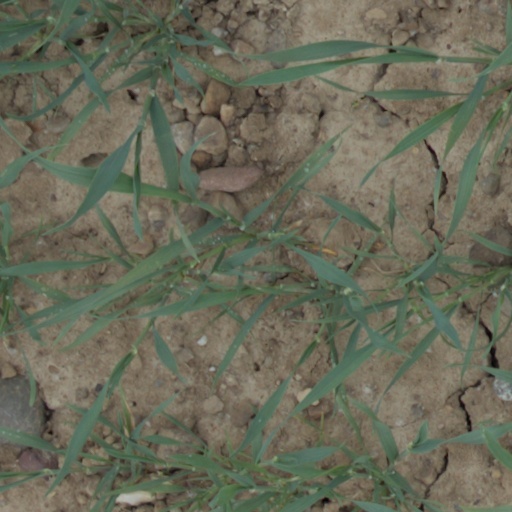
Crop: wheat